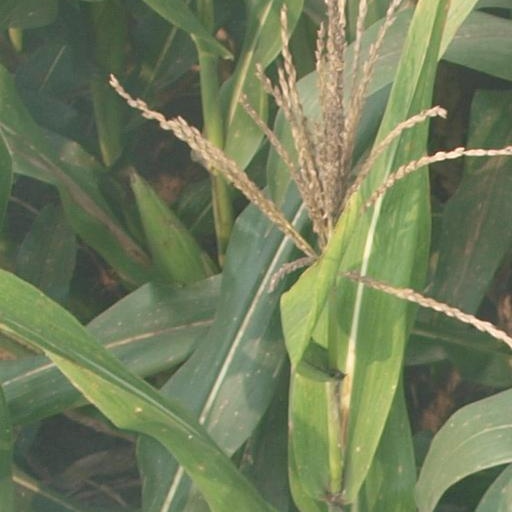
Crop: maize; corn